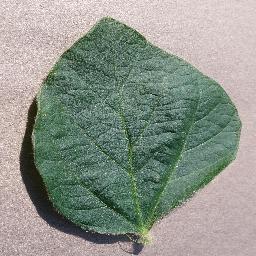
Label: Soybean___healthy